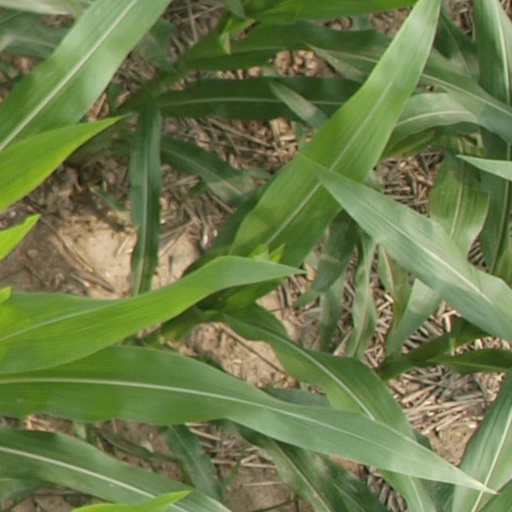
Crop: maize; corn